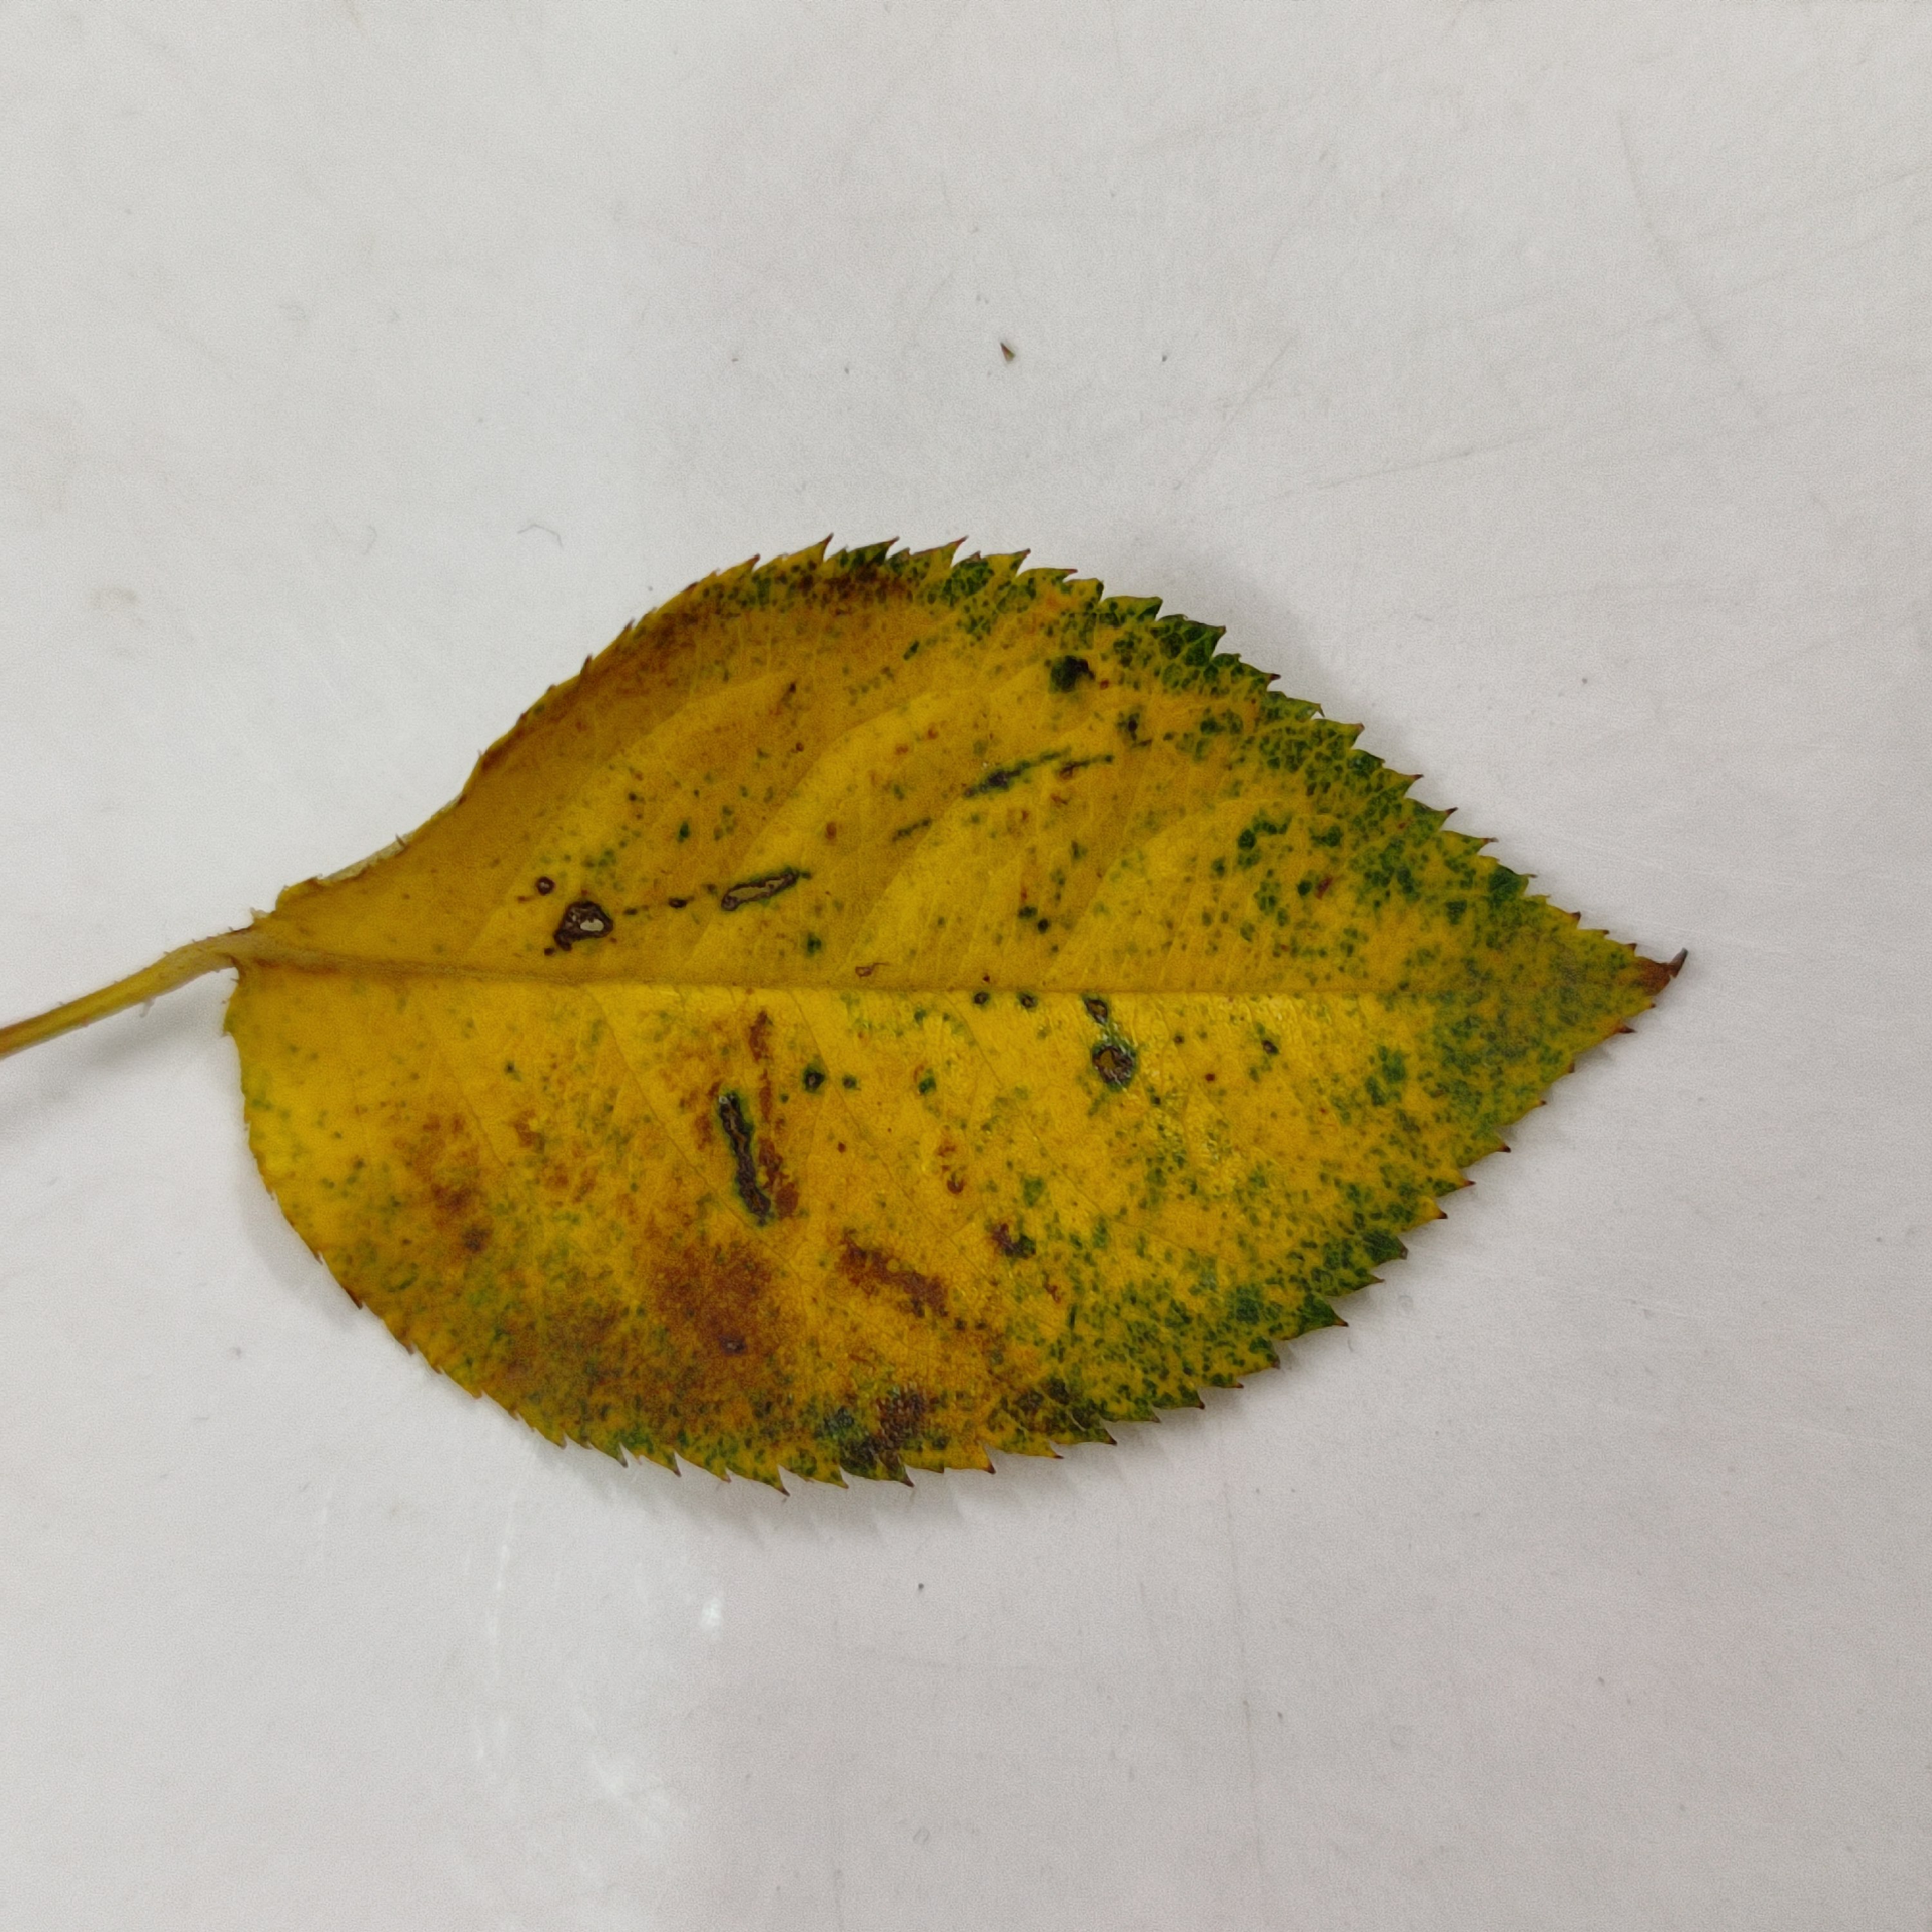
Label: Yellow Mosaic Virus